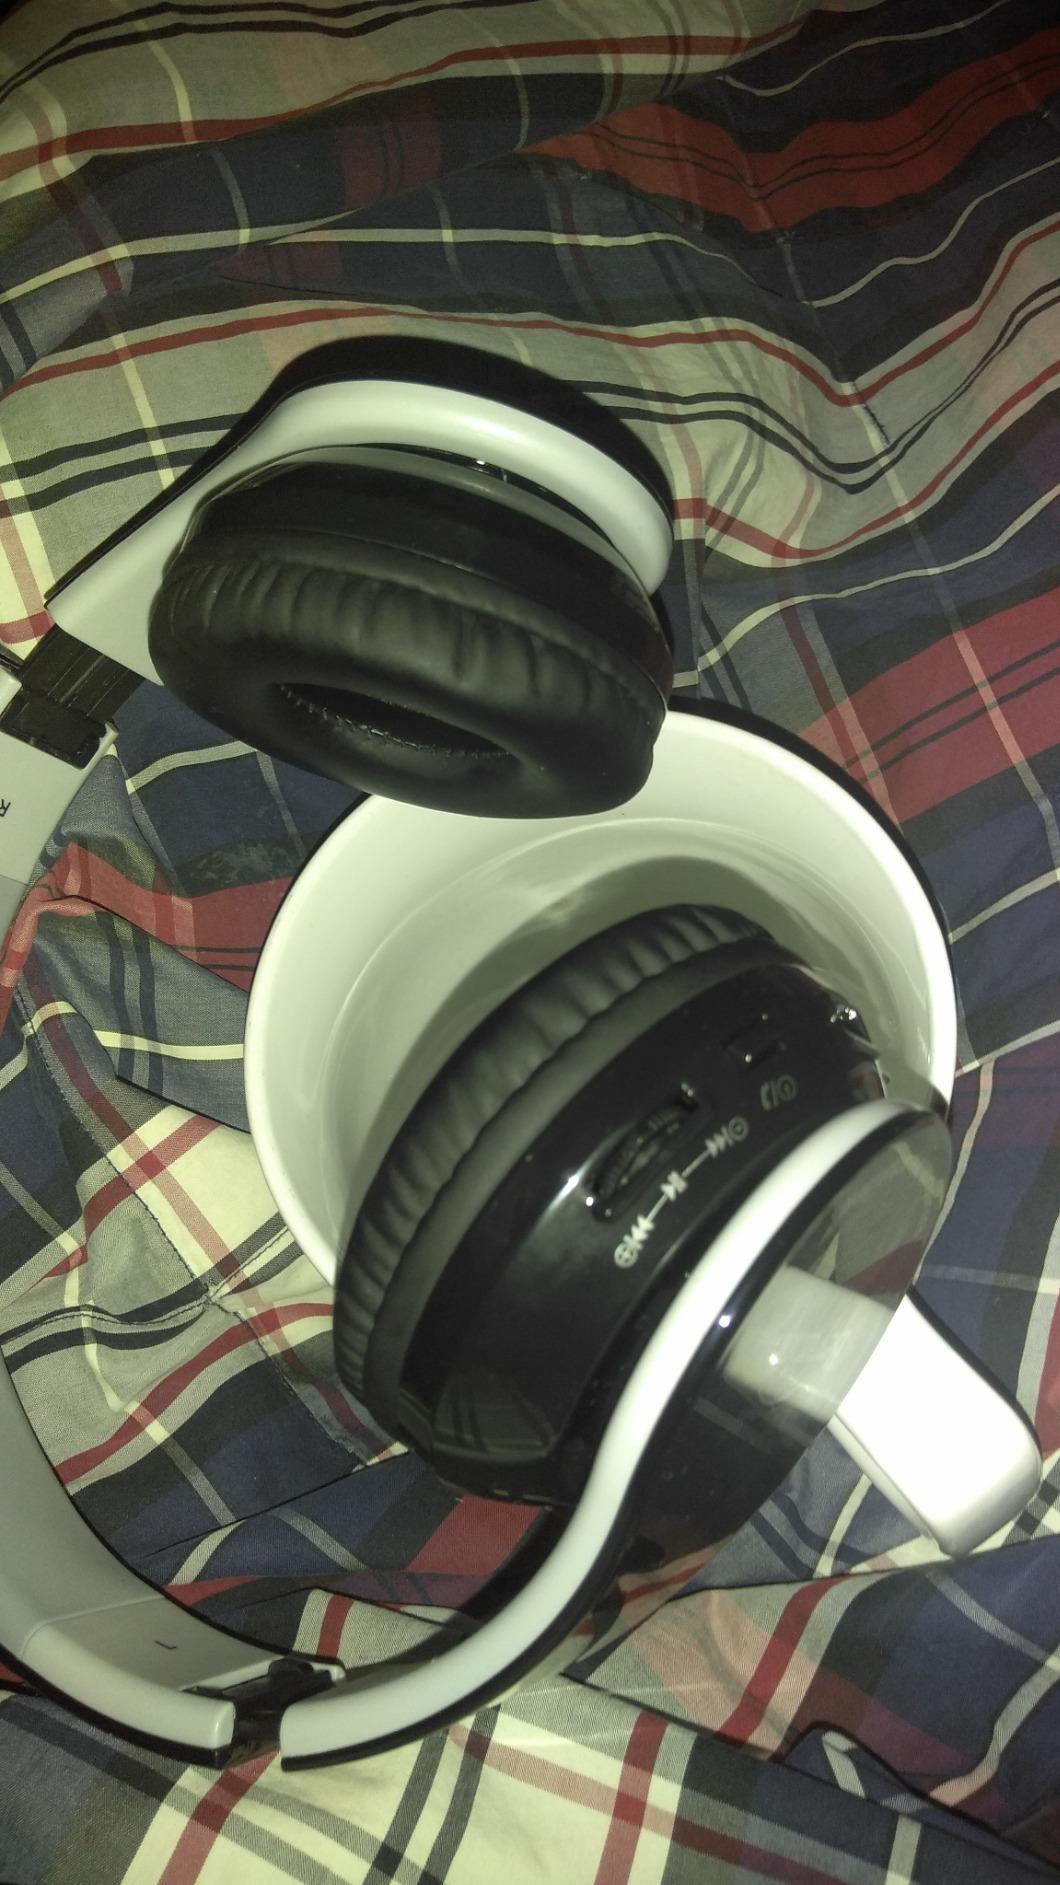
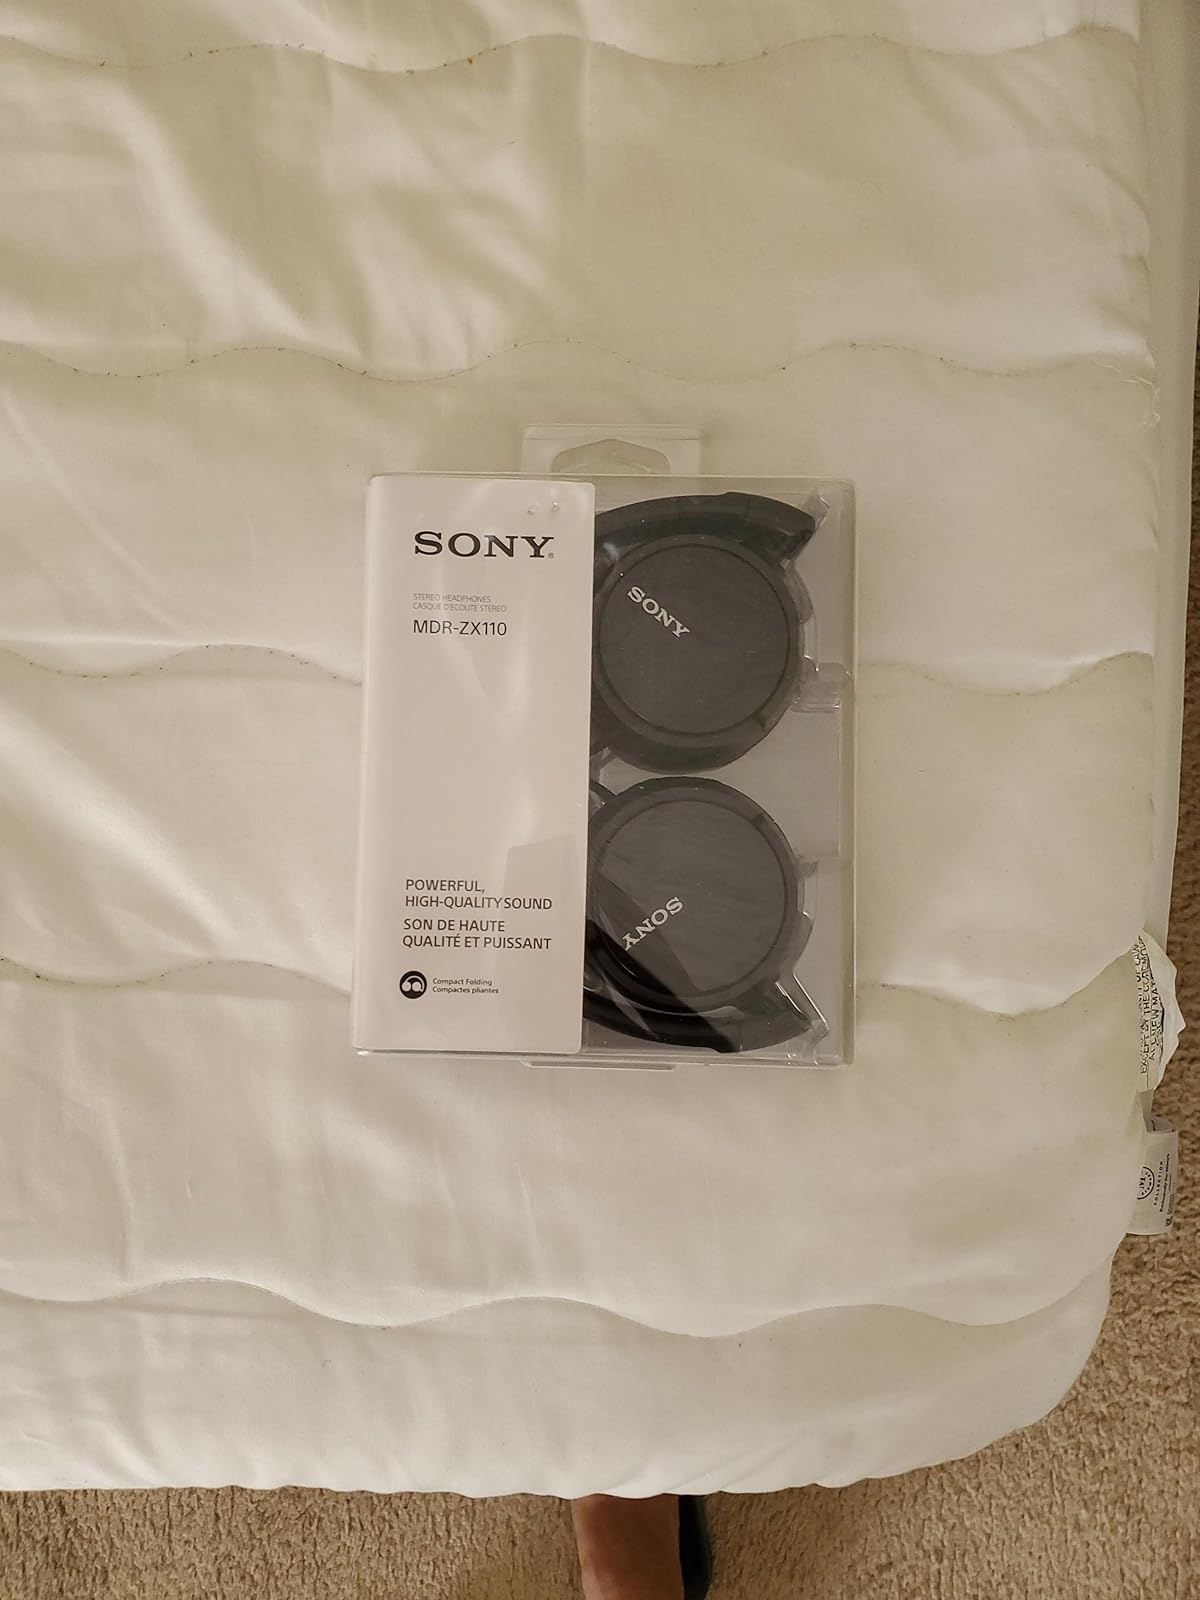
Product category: headphones
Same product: no